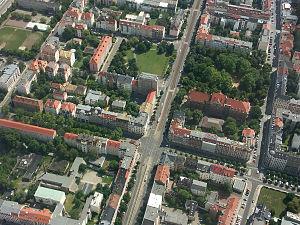
Leipzig-Südvorstadt est un quartier de Leipzig en Allemagne.